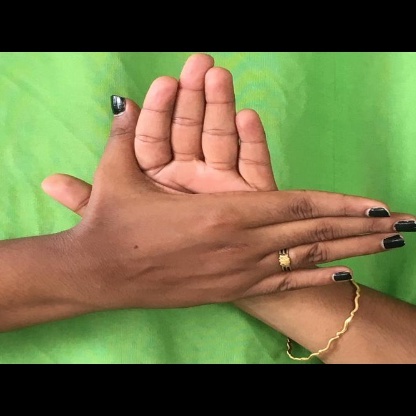
Mudra: Chakra